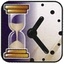
Concepts: Time
Duration